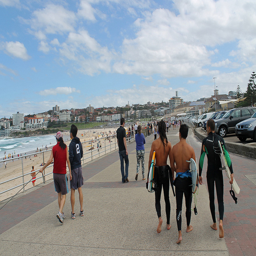
A group of people walking along a beach.
Several people walking toward the beach to go surfing.
People are walking on the street next to a beach.
A group of young people are walking on the boardwalk.
A group of people walk down the pa towards the beach